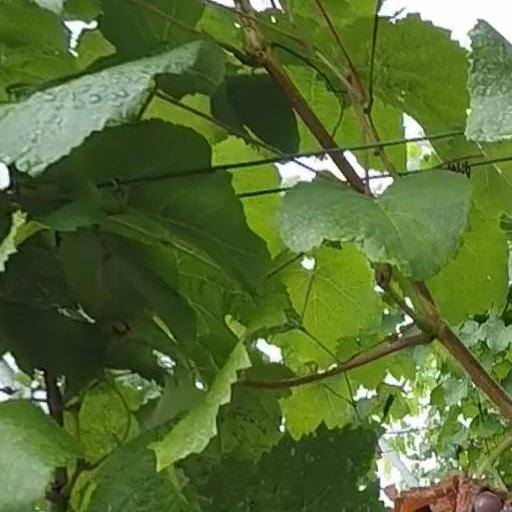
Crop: grape